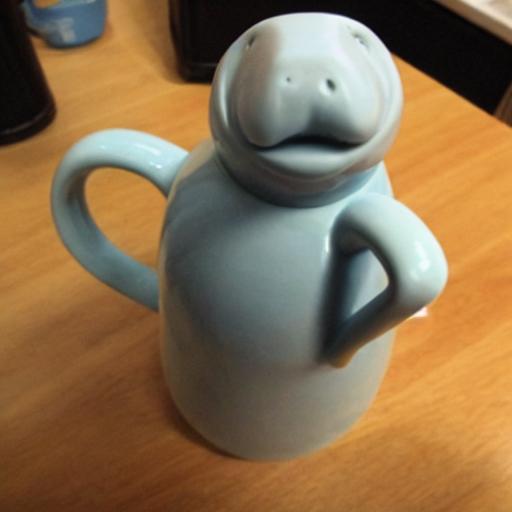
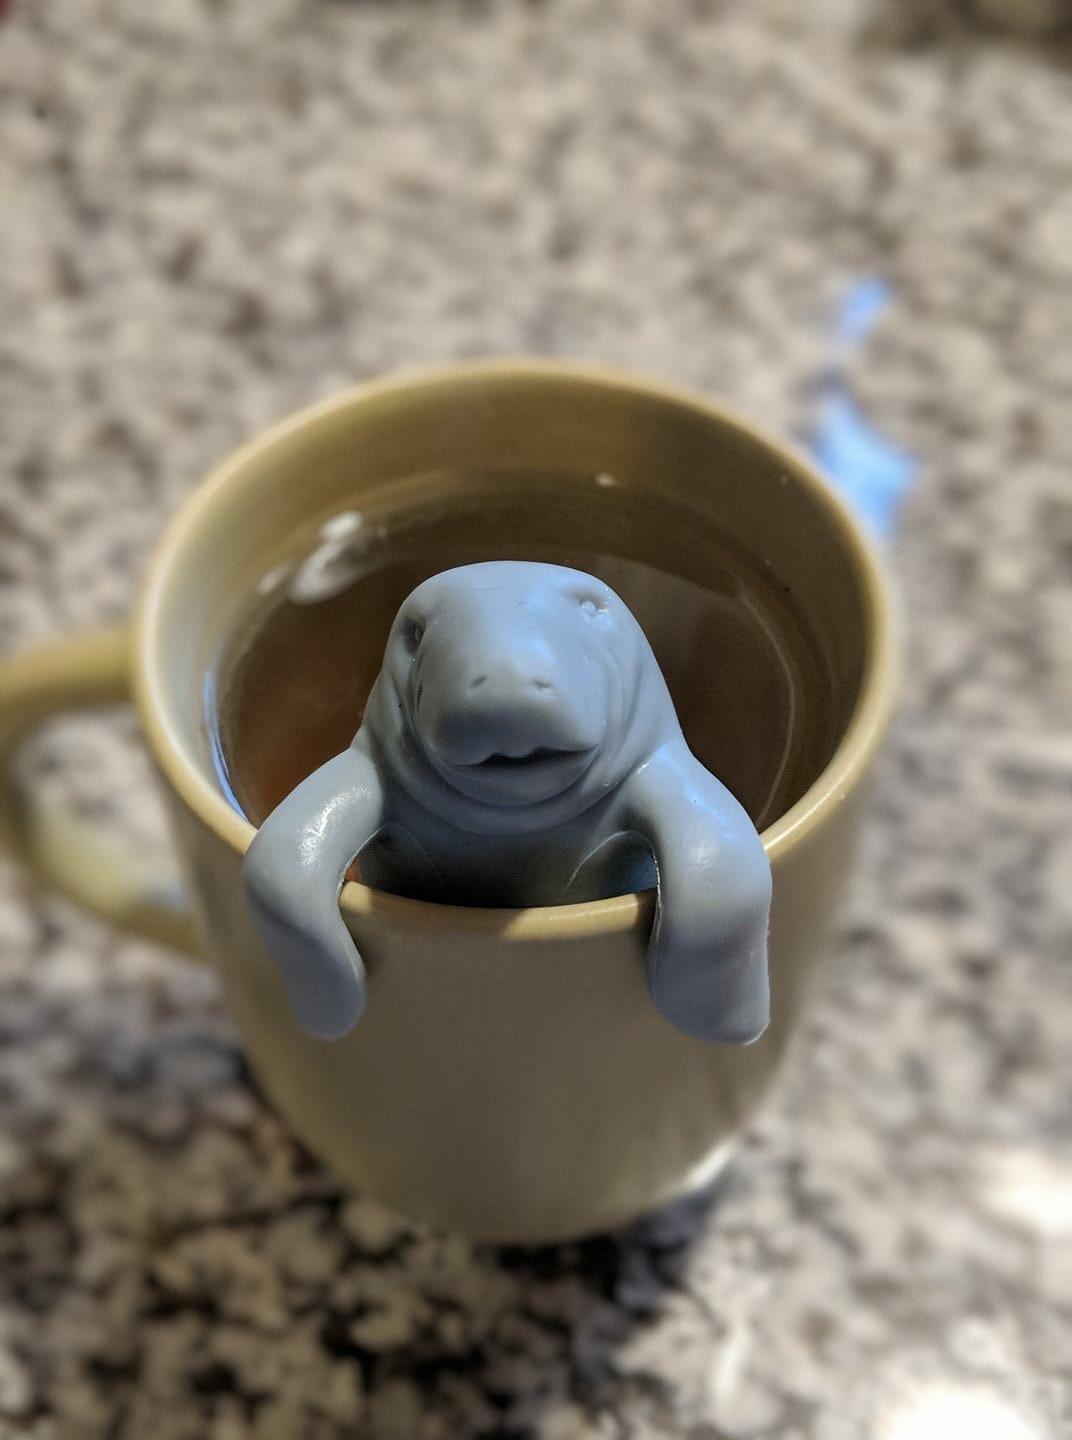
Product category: items_tea
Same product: no